Music hall

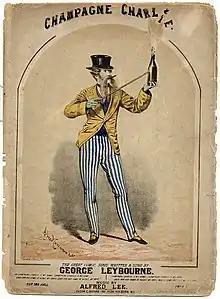
George Leybourne as 'Champagne Charlie'. Artwork by Alfred Concanen.

One of the most popular entertainers in Paris during the period was the American singer Josephine Baker. Baker sailed to Paris, France. She first arrived in Paris in 1925 to perform in a show called "La Revue nègre" at the Théâtre des Champs-Élysées. She became an immediate success for her erotic dancing, and for appearing practically nude on stage. After a successful tour of Europe, she returned to France to star at the Folies Bergère. Baker performed the 'Danse sauvage,' wearing a costume consisting of a skirt made of a string of artificial bananas.